Axel and Valborg

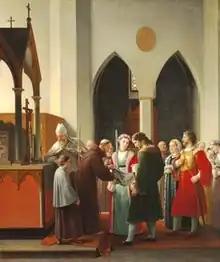
A scene from the tragedy of Axel og Valborg (1818).

Axel and Valborg is a tragedy in five acts by Adam Oehlenschläger. It was written in Paris in 1808 and printed in Copenhagen in 1810. There is an English translation by F. S. Kolle.